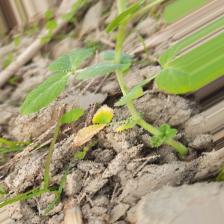
Label: Ascochyta blight